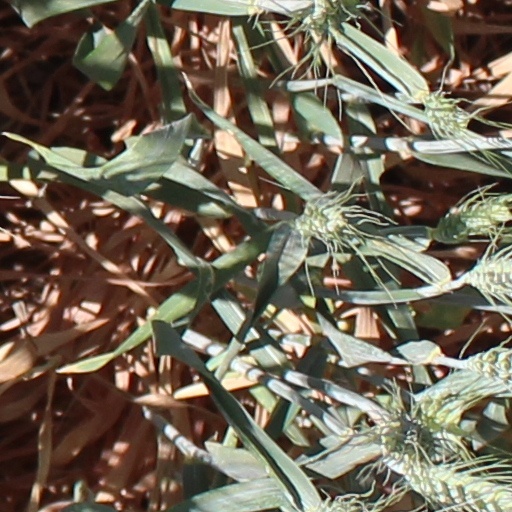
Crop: wheat